Cosmas and Damian

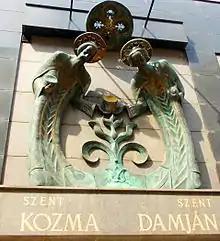
Saints Cosmas and Damian commemorative plaque in Budapest

Cosmas and Damian ( – or AD) were two Arab physicians and early Christian martyrs. They practised their profession in the seaport of Aegeae, then in the Roman province of Cilicia.